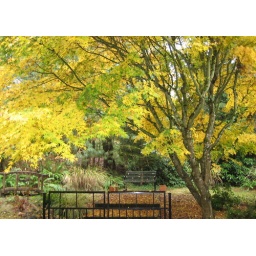
A large yellow maple at our home in Oregon. November color.